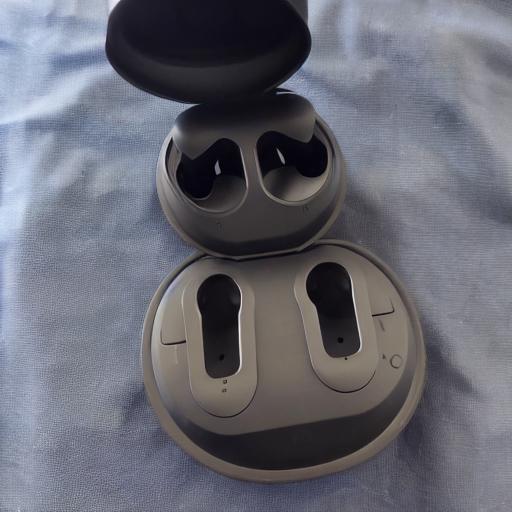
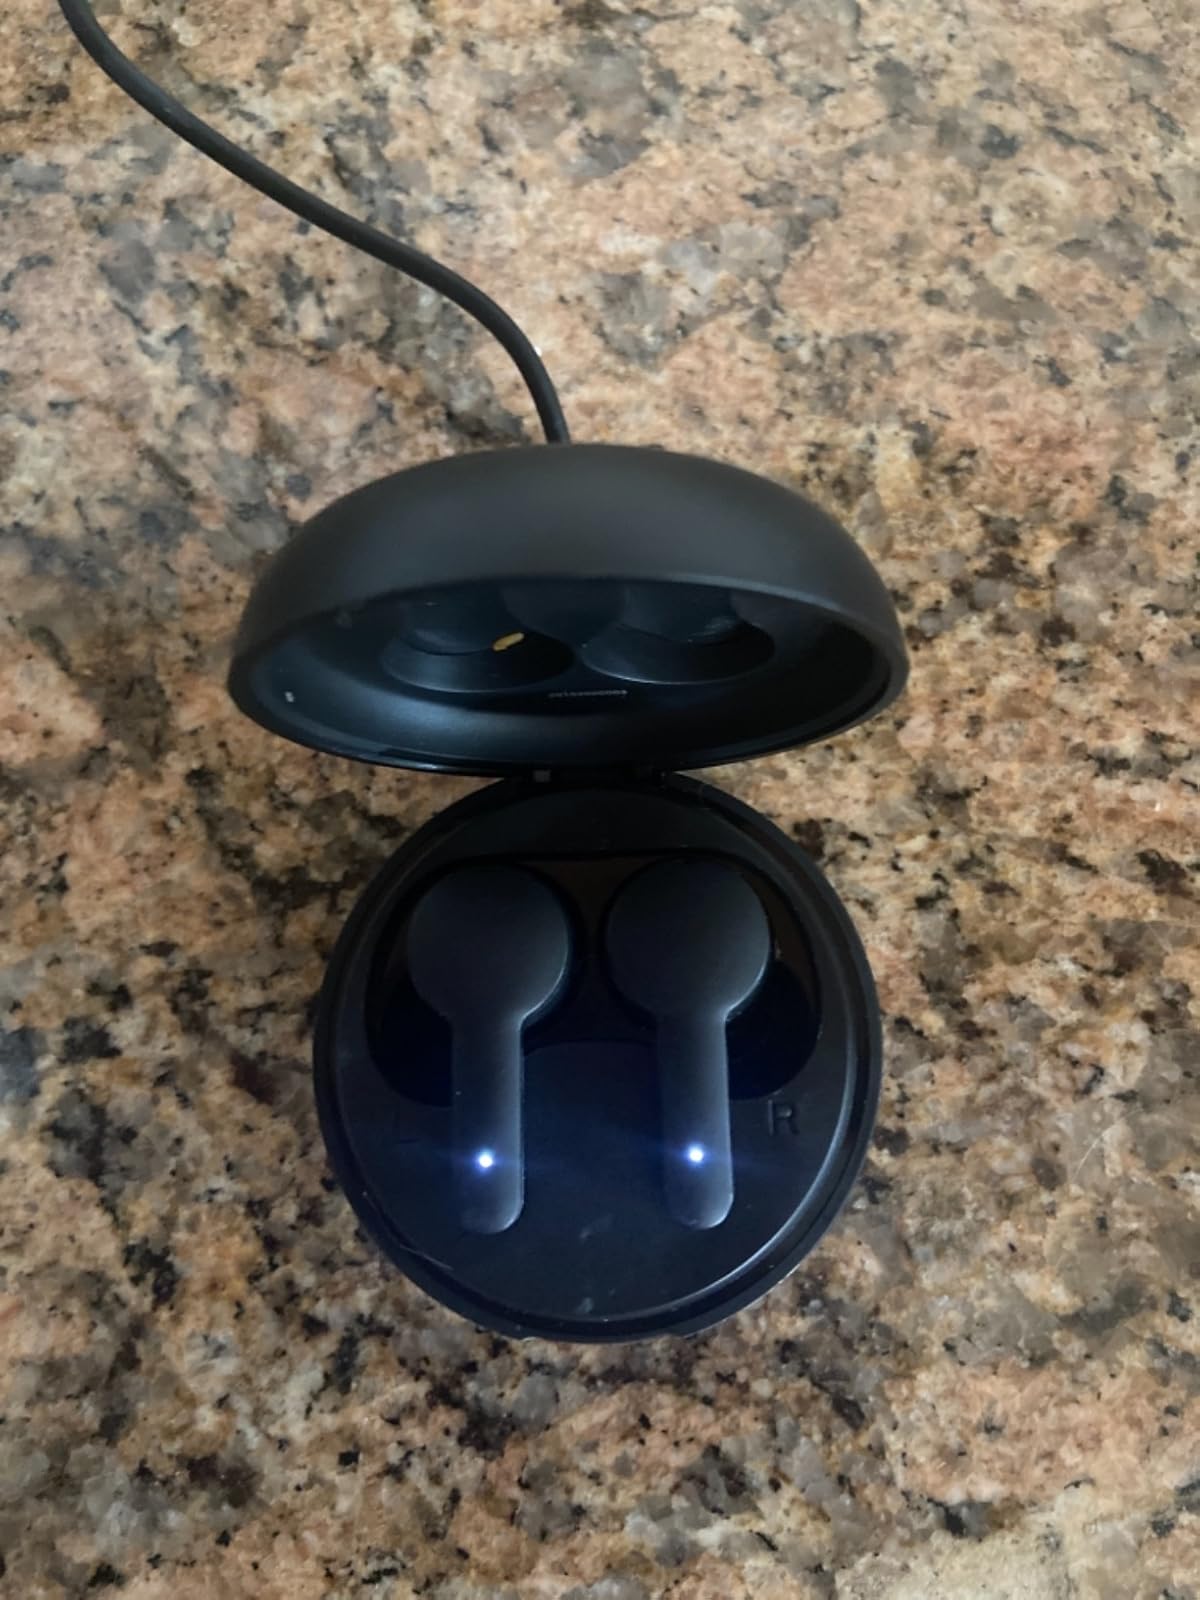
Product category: earbuds
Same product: no